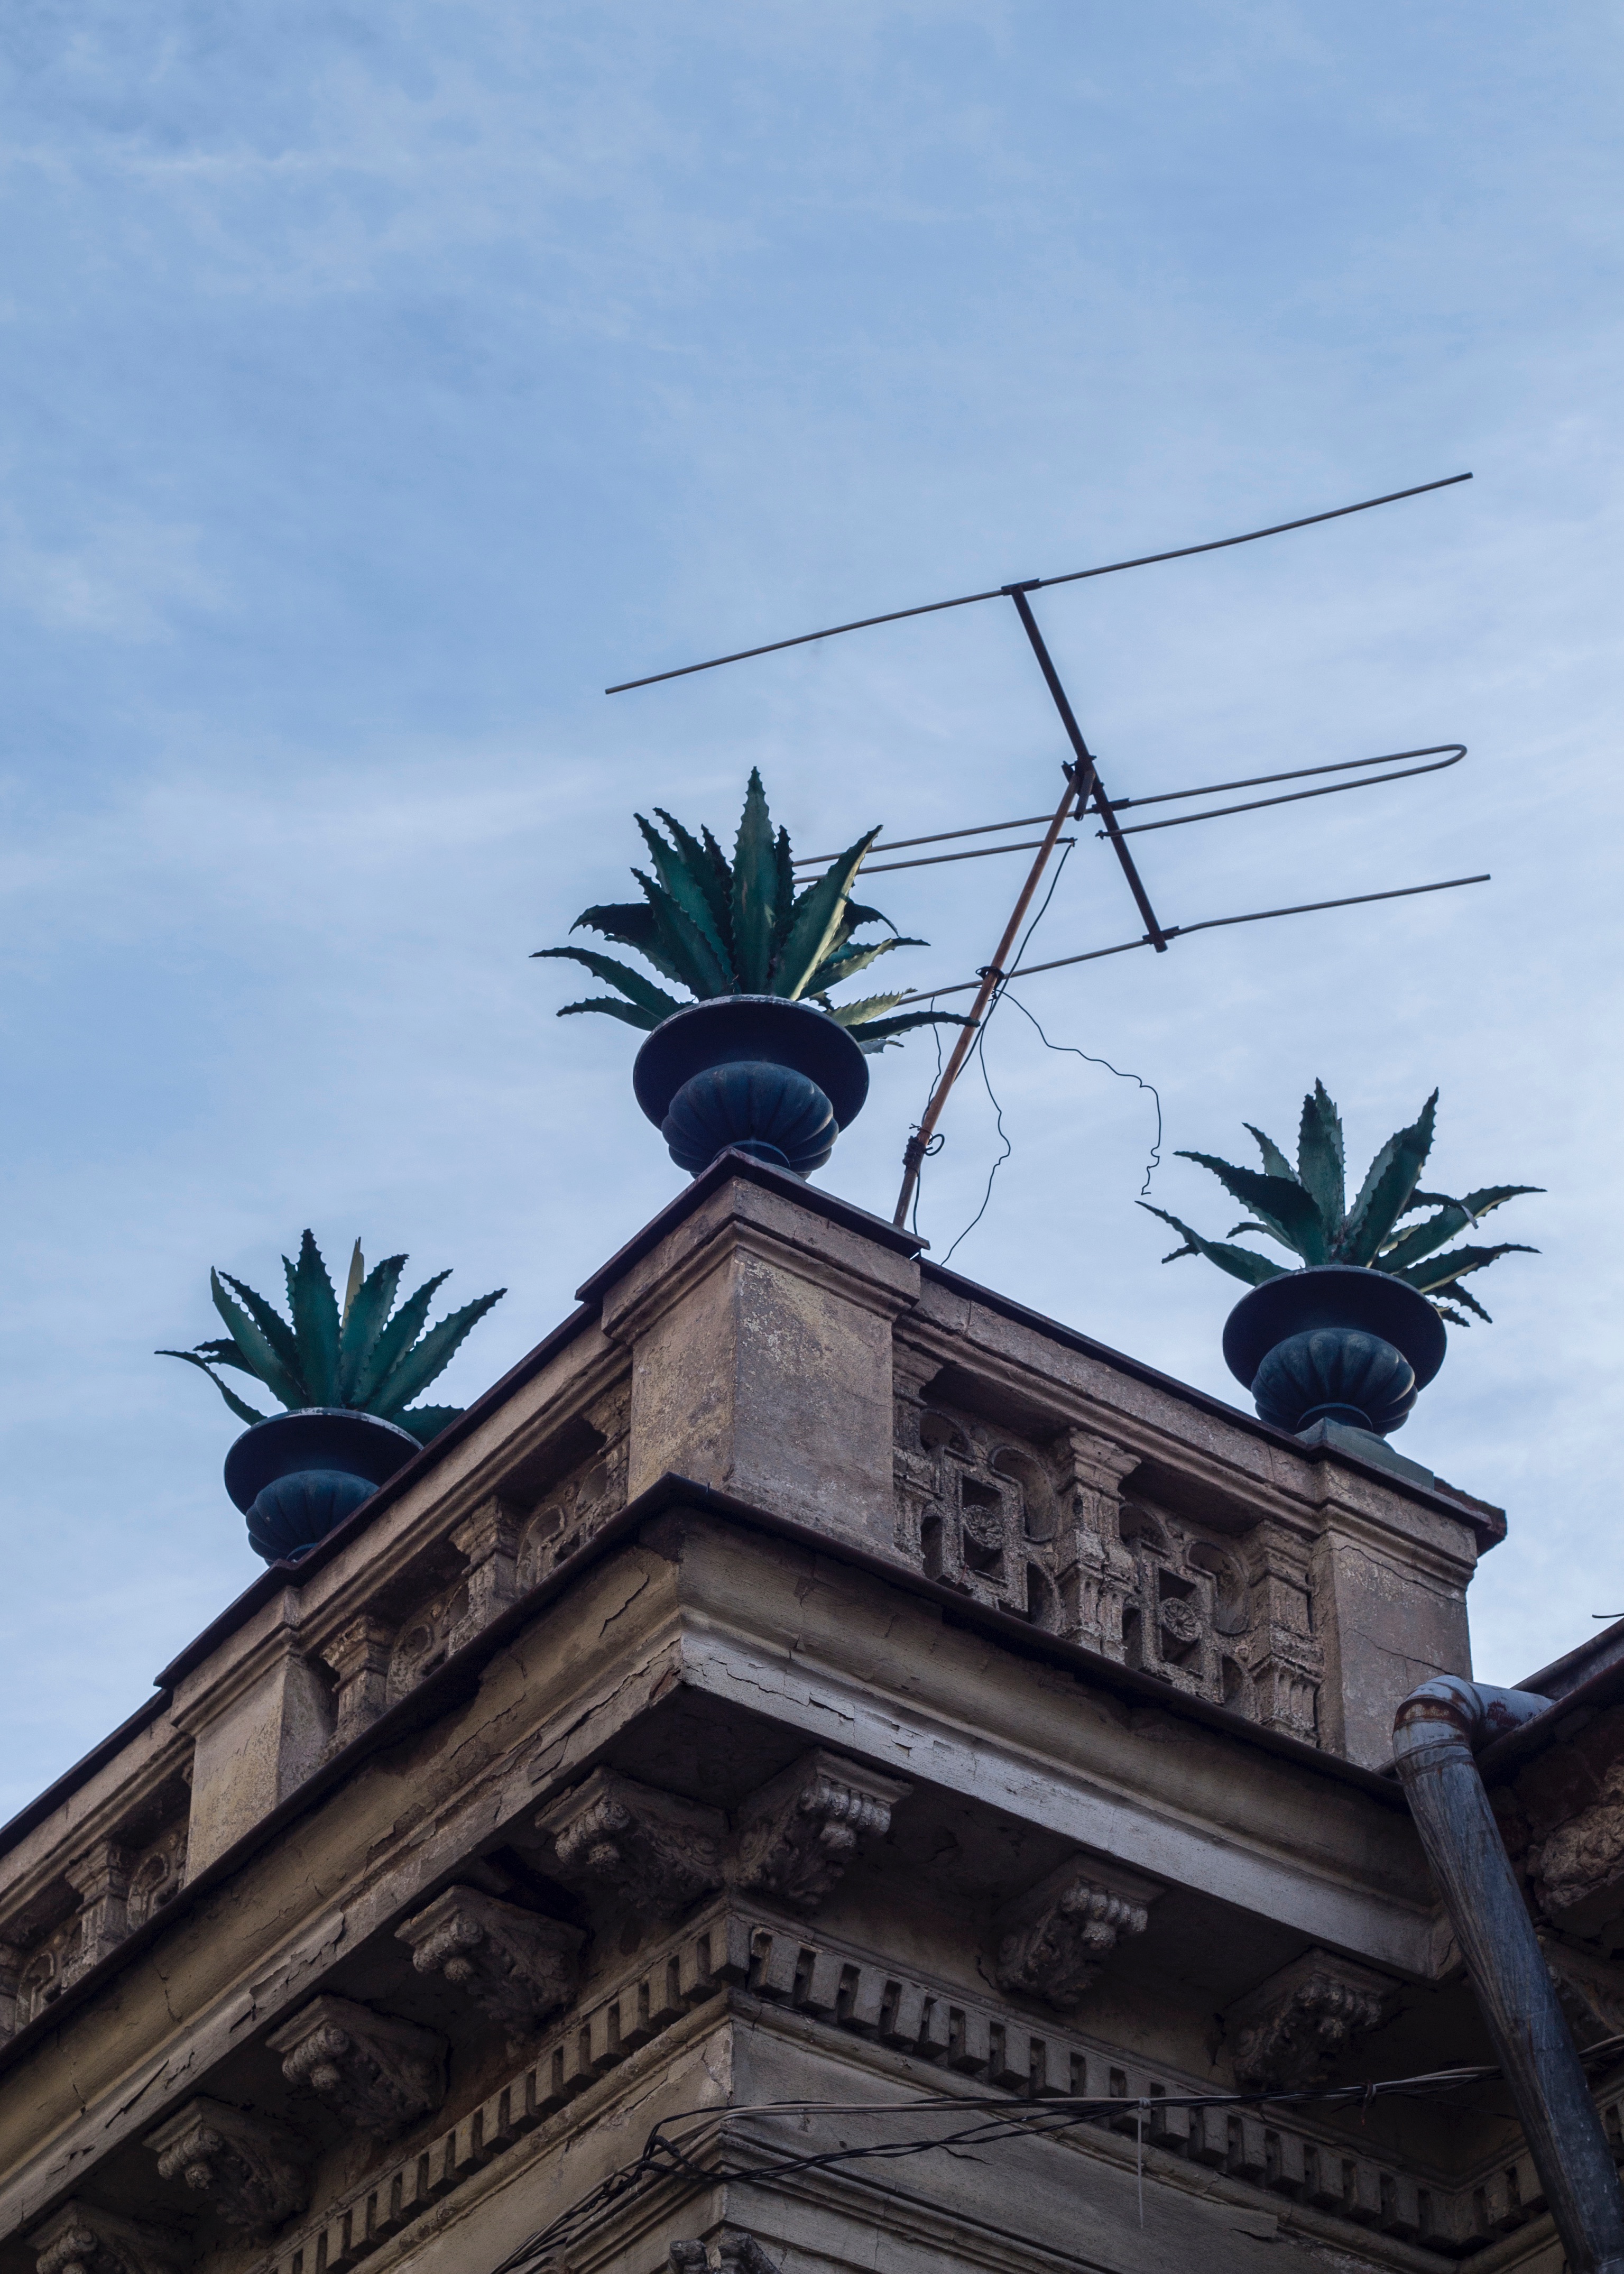
architecture, sky, monument, statue, tower, landmark, facade, blue, lighting, sculpture, arecales